Class A surface

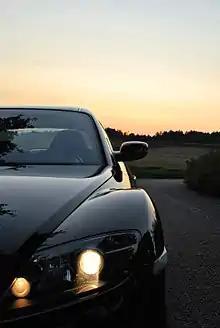
Smooth horizon reflection of Mazda RX-8 is achieved by Class-A surfaces of the fender, bonnet & windscreen as visible in this image

In automotive design application Class A surfaces are created on all visible exterior surfaces (ex; body panels, bumper, grill, lights etc.) and all visible surfaces of see-touch & feel parts in interior (ex: Dashboard, seats, door pads etc.). This can also include beauty covers in the engine compartment, mud flaps, trunk panels and carpeting.